Coat of arms of Maastricht

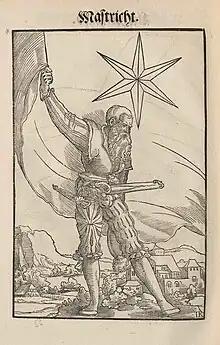
1545 depiction of the flag of the city ("gules, a six-pointed mullet, argent")

The coat of arms of Maastricht is a symbol of the city of Maastricht, Limburg, The Netherlands.